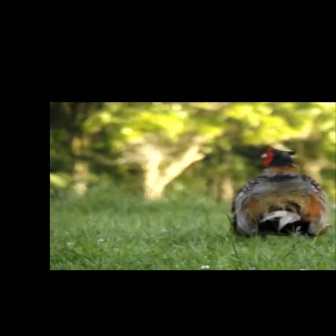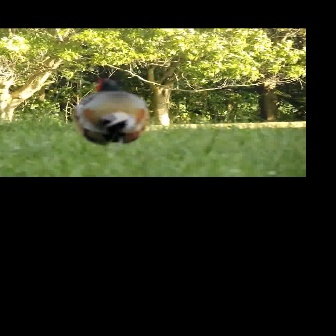
  Please identify the target specified by the bounding box [231,147,329,246] in the first image and locate it in the second image. Return the coordinates in [x_min,y_min,x_max,y_max] format.
Answer: [70,78,149,157]